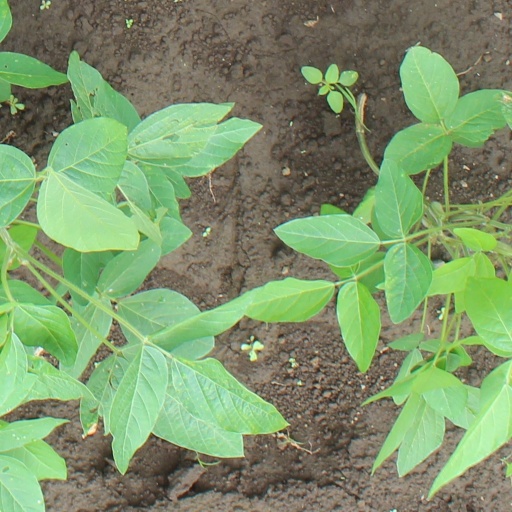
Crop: soybean